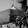
ASL letter: H